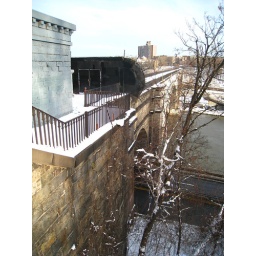
highway beneath the bridge. lots of traffic down on harlem river drive